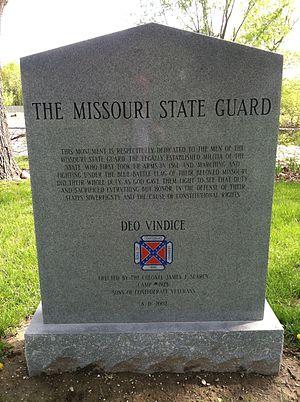
La bataille de Mount Zion Church s'est déroulée le 28 décembre 1861, dans le comté de Boone, près de Mount Zion Church, pendant la guerre de Sécession. La victoire de L'Union qui en résulte ici et ailleurs dans de centre du Missouri clôt les activités de recrutement confédéré dans la région et repoussent les forces confédérées conventionnelles hors de la région jusqu'à l'invasion de l'automne 1864 du général Sterling Price et de sa garde de l'État du Missouri.